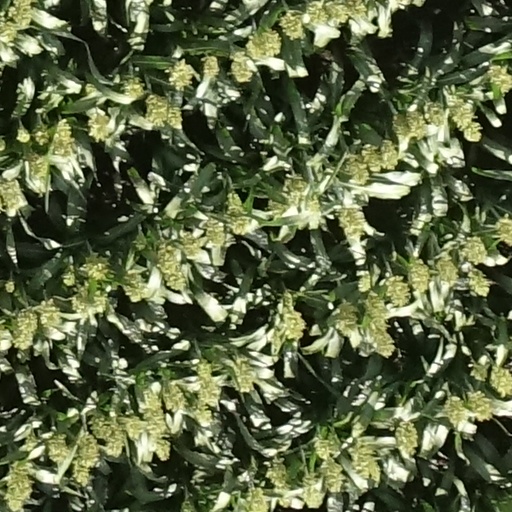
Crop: sorghum